John Adolf, Duke of Holstein-Gottorp

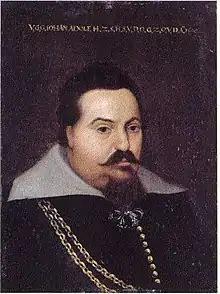
John Adolf, Duke of Holstein-Gottorp

Johann Adolf of Holstein-Gottorp (27 February 1575 – 31 March 1616) was a Duke of Holstein-Gottorp.